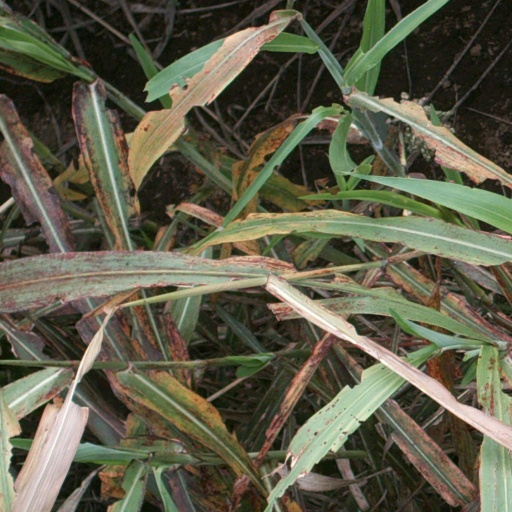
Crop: sorghum